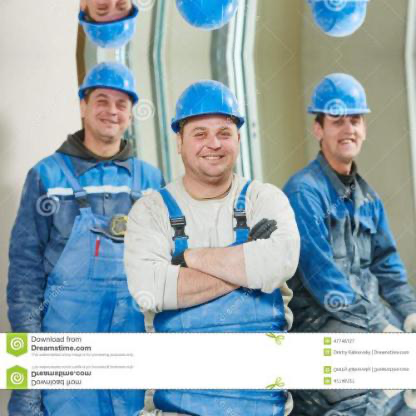
Objects in the image:
label: helmet
label: helmet
label: helmet
label: person
label: person
label: person
label: helmet
label: helmet
label: helmet